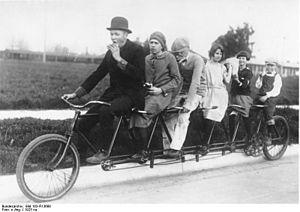
Un tandem est une bicyclette à deux places, situées l'une derrière l'autre.